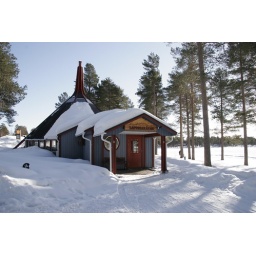
funny bar near the lake